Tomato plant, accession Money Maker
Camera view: vertical (180 deg); turntable rotation: 300 degrees
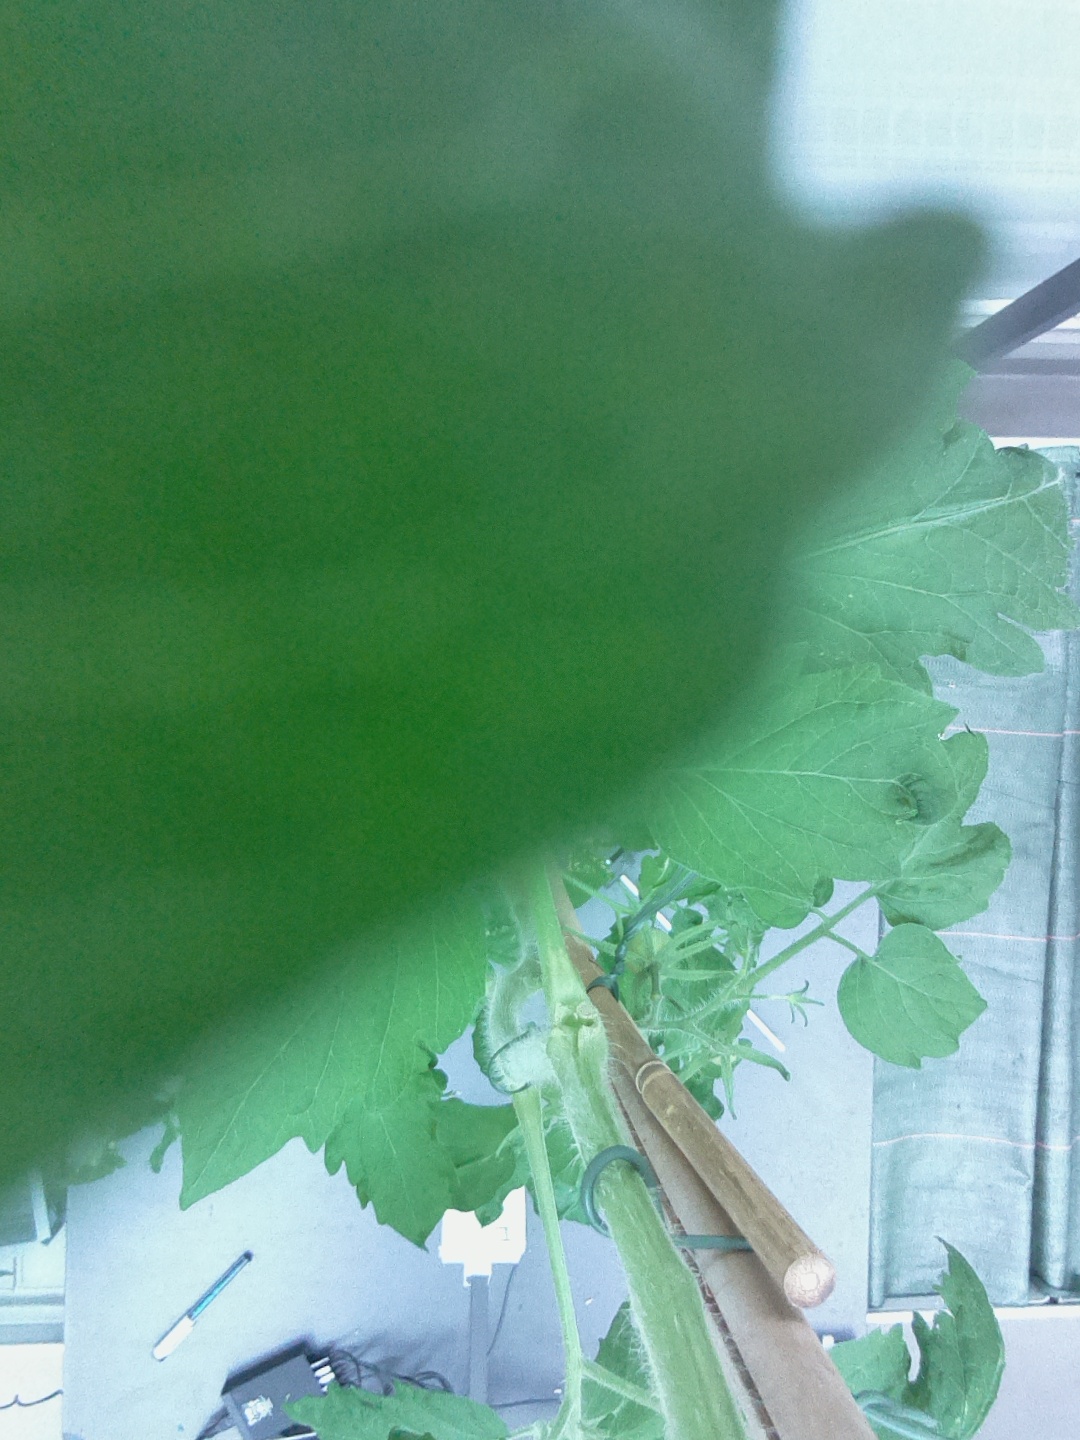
BBCH growth stage 71: 10%-20% of final fruit size